Hepatica

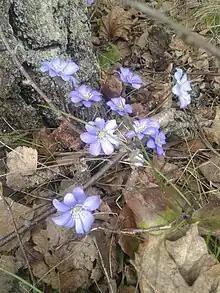
Hepatica in Europos Parkas, Lithuania

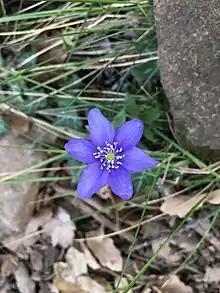
"Hepatica nobilis" in Aínsa, Spain

, Kew's Plants of the World Online (POWO) accepts 7 species and one hybrid in the genus "Hepatica":